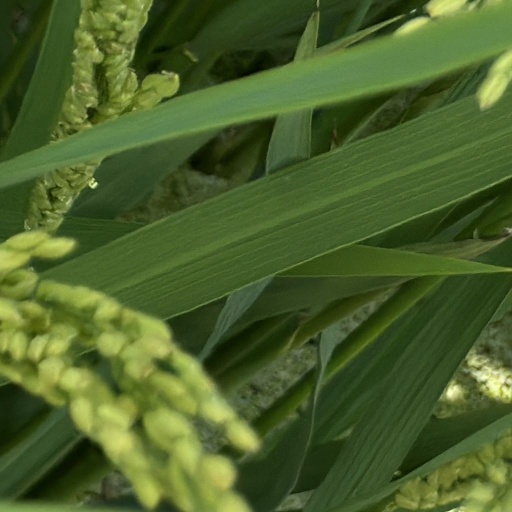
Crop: rice